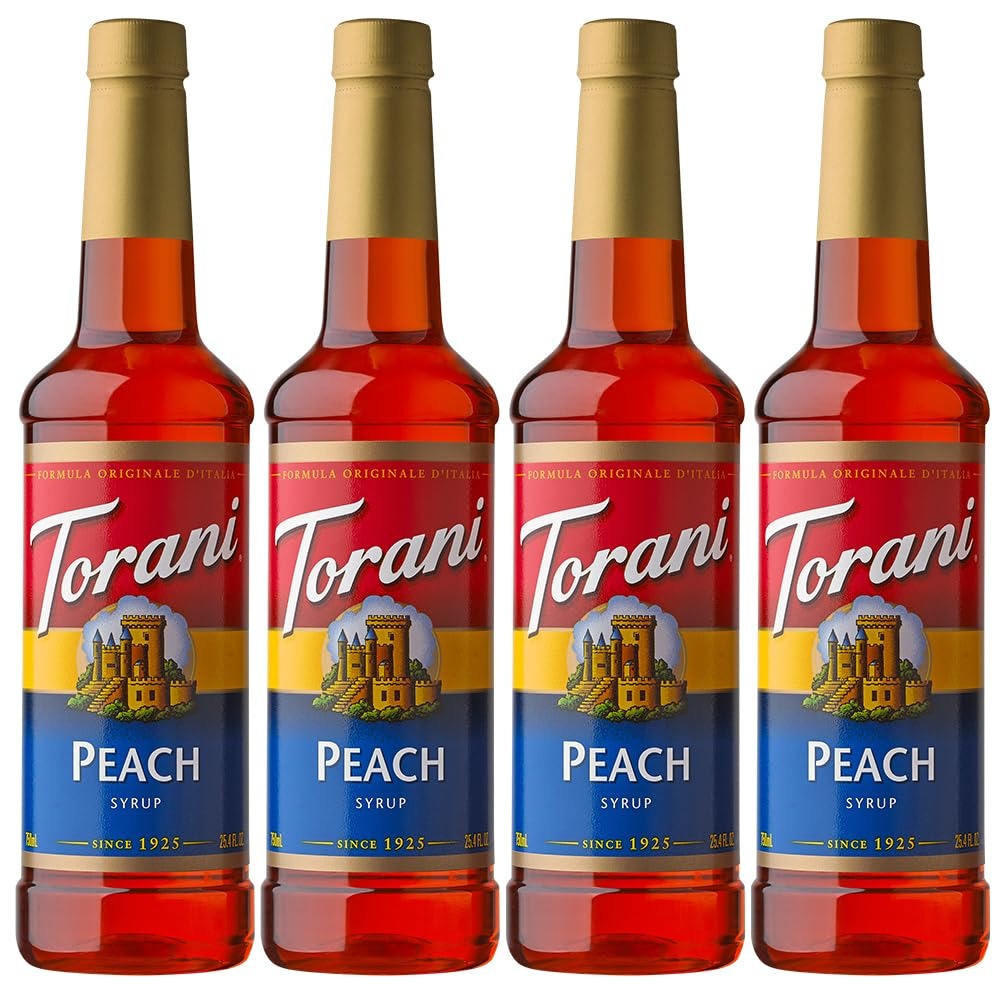
Item Name: Torani Syrup, Peach, 25.4 Ounces (Pack of 4)
Bullet Point 1: Peach Syrup: With fresh, ripe peach aromatics and a flavor profile that’s peachier than before, you’ll love your flavored lemonades and iced teas even more with this juicy syrup that evokes the taste of freshly-picked summer peaches
Bullet Point 2: Flavoring Syrups: Made with pure cane sugar, natural flavors and cold-filtered water, Torani Original Syrups provide gold-standard flavors and vibrant colors to create amazing drink experiences
Bullet Point 3: Authentic Coffeehouse Flavor: From caramel to French vanilla to hazelnut—and everything in between—our syrups and sauces are here to help you create tantalizing lattes, cappuccinos, cold brews and frappes
Bullet Point 4: Find Your Recipe: We are here to help you create tantalizing drinks for every taste, occasion, and mood; Mix up some magic with caramel, lavender, pumpkin pie, hazelnut, chocolate, and many more flavors
Bullet Point 5: Flavor For All: Discover how Torani can help you make truly creative flavored teas, lemonades, smoothies, milkshakes, Italian sodas, coffees, cocktails, mocktails, snow cones, sparkling waters and more
Value: 101.6
Unit: Fl Oz

Price: 18.5